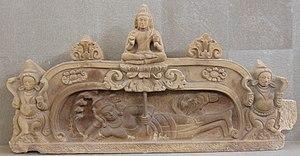
Les premières œuvres qui nous sont parvenues de l'art du Champa, royaume d'Indochine qui couvrait le Moyen et le Sud-Annam et la partie nord de la Cochinchine, semblent pouvoir être datées du règne de Prakâsàdharma dans la seconde moitié du VIIᵉ siècle.
Le sanctuaire de Mỹ Sơn est un ensemble de temples chams dont les racines spirituelles le rattachent à l'hindouisme. Le Sanctuaire est constitué à la fois de temples dynastiques et de temples dédiés à Shiva construits à la fin du IVᵉ siècle jusqu'au XIIIᵉ siècle. Ce site fut pendant une longue période, la capitale religieuse et politique du Royaume de Champâ.